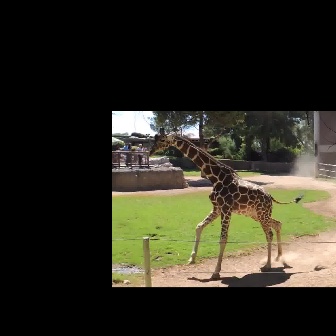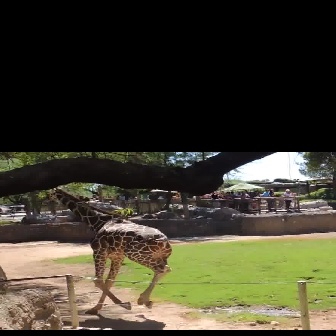
  Please identify the target specified by the bounding box [148,126,302,279] in the first image and locate it in the second image. Return the coordinates in [x_min,y_min,x_max,y_max] format.
Answer: [44,187,172,314]